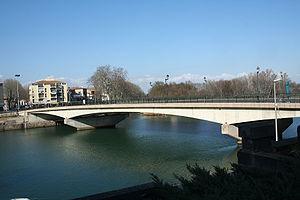
Agde (Hérault) - Pont des Maréchaux sur l'Hérault.
Agde est une commune française située dans le département de l'Hérault, en région Occitanie.
La route nationale 112, ou RN 112, est une route nationale française qui reliait avant 2006 Montpellier à Albi.